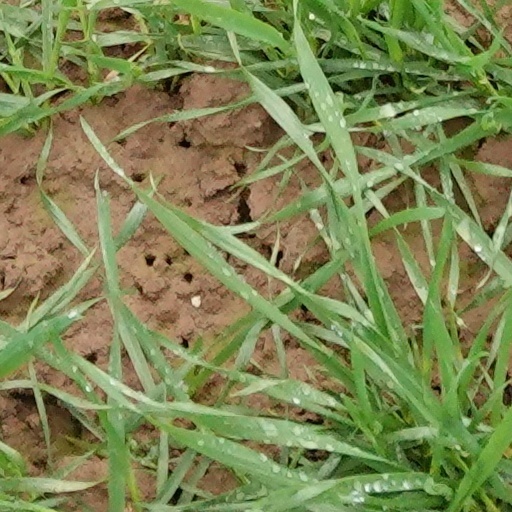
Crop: wheat